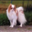
Label: dog